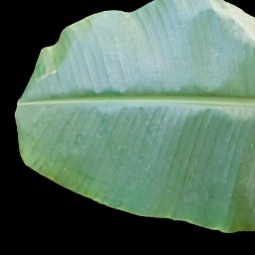
Label: Healthy